Nelson Prudêncio

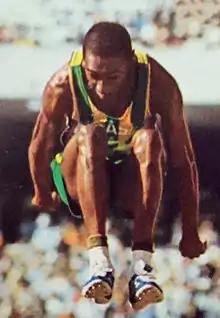
Nelson Prudêncio in 1968

Nelson Prudêncio (April 4, 1944 – November 23, 2012) was a Brazilian athlete who competed in the triple jump. He won silver medals at the 1967 and 1971 Pan American Games and 1968 Summer Olympics, and a bronze at the 1972 Summer Olympics. Prudêncio was ranked world's #2 in 1968, #3 in 1972, #5 in 1975, and #8 in 1971.